North Korea

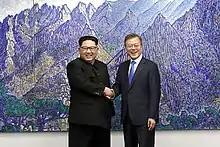
Kim Jong Un and South Korean President Moon Jae-in shake hands during the inter-Korean Summit, April 2018

As a result of its isolation, North Korea is sometimes known as the "hermit kingdom", a term that originally referred to the isolationism in the latter part of the Joseon period. Initially, North Korea had diplomatic ties only with other communist countries, and even today, most of the foreign embassies accredited to North Korea are located in Beijing rather than in Pyongyang. In the 1960s and 1970s, it pursued an independent foreign policy, established relations with many developing countries, and joined the Non-Aligned Movement. In the late 1980s and the 1990s its foreign policy was thrown into turmoil with the collapse of the Soviet Bloc. Suffering an economic crisis, it closed a number of its embassies. At the same time, North Korea sought to build relations with developed free market countries.